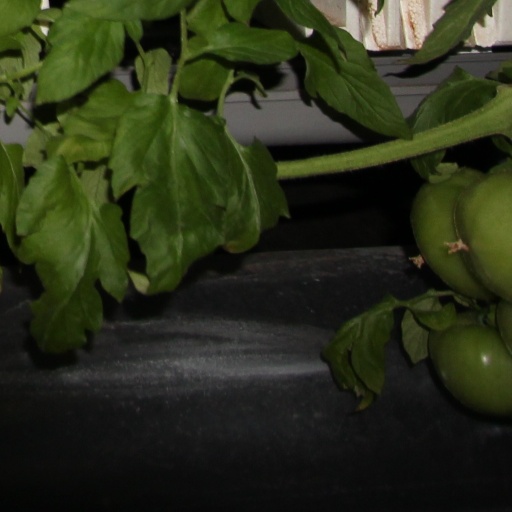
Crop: tomato